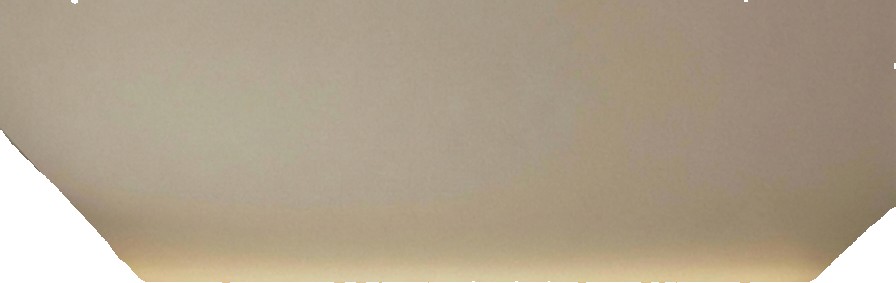
Surface category: ceiling